Kenichi Nakajima

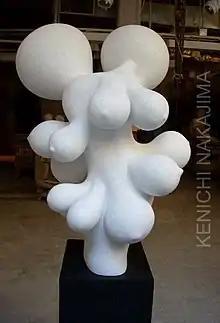
2009, Spray paint, Hydro Cal, styrene foam and wood, 41 x 31 x 30in. In the collection of Yuko Nii Foundation

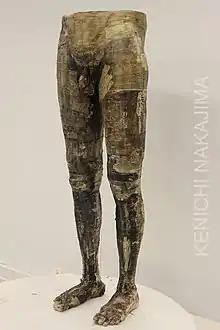
Stand Here, 2013, Acrylic on Cardboard Sculpture, 55 x 17 x 13in.

In 2013, he exhibited at "The Grand Harvest" and won the award for "The 16th Anniversary Grand Harvest Emerging Artist Award".